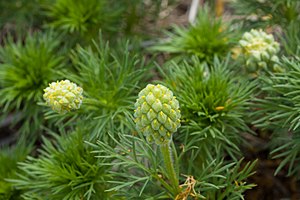
Våradonis / Galleri
Løv.
Våradonis, også skrevet Vår-Adonis, er en lavtvoksende staude med en opstigende vækstform. Bladene er flerdobbelt fjersnitdelte, og blomsterne er smørgule. Blomstringen sker meget tidligt - ofte mens sneen dækker den. Derfor er den meget brugt som haveplante.